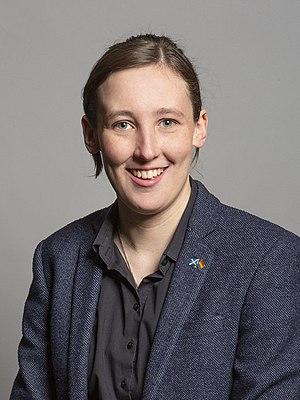
Mhairi Black, née le 12 septembre 1994 à Paisley près de Glasgow, est une femme politique écossaise, membre du Parti national écossais.